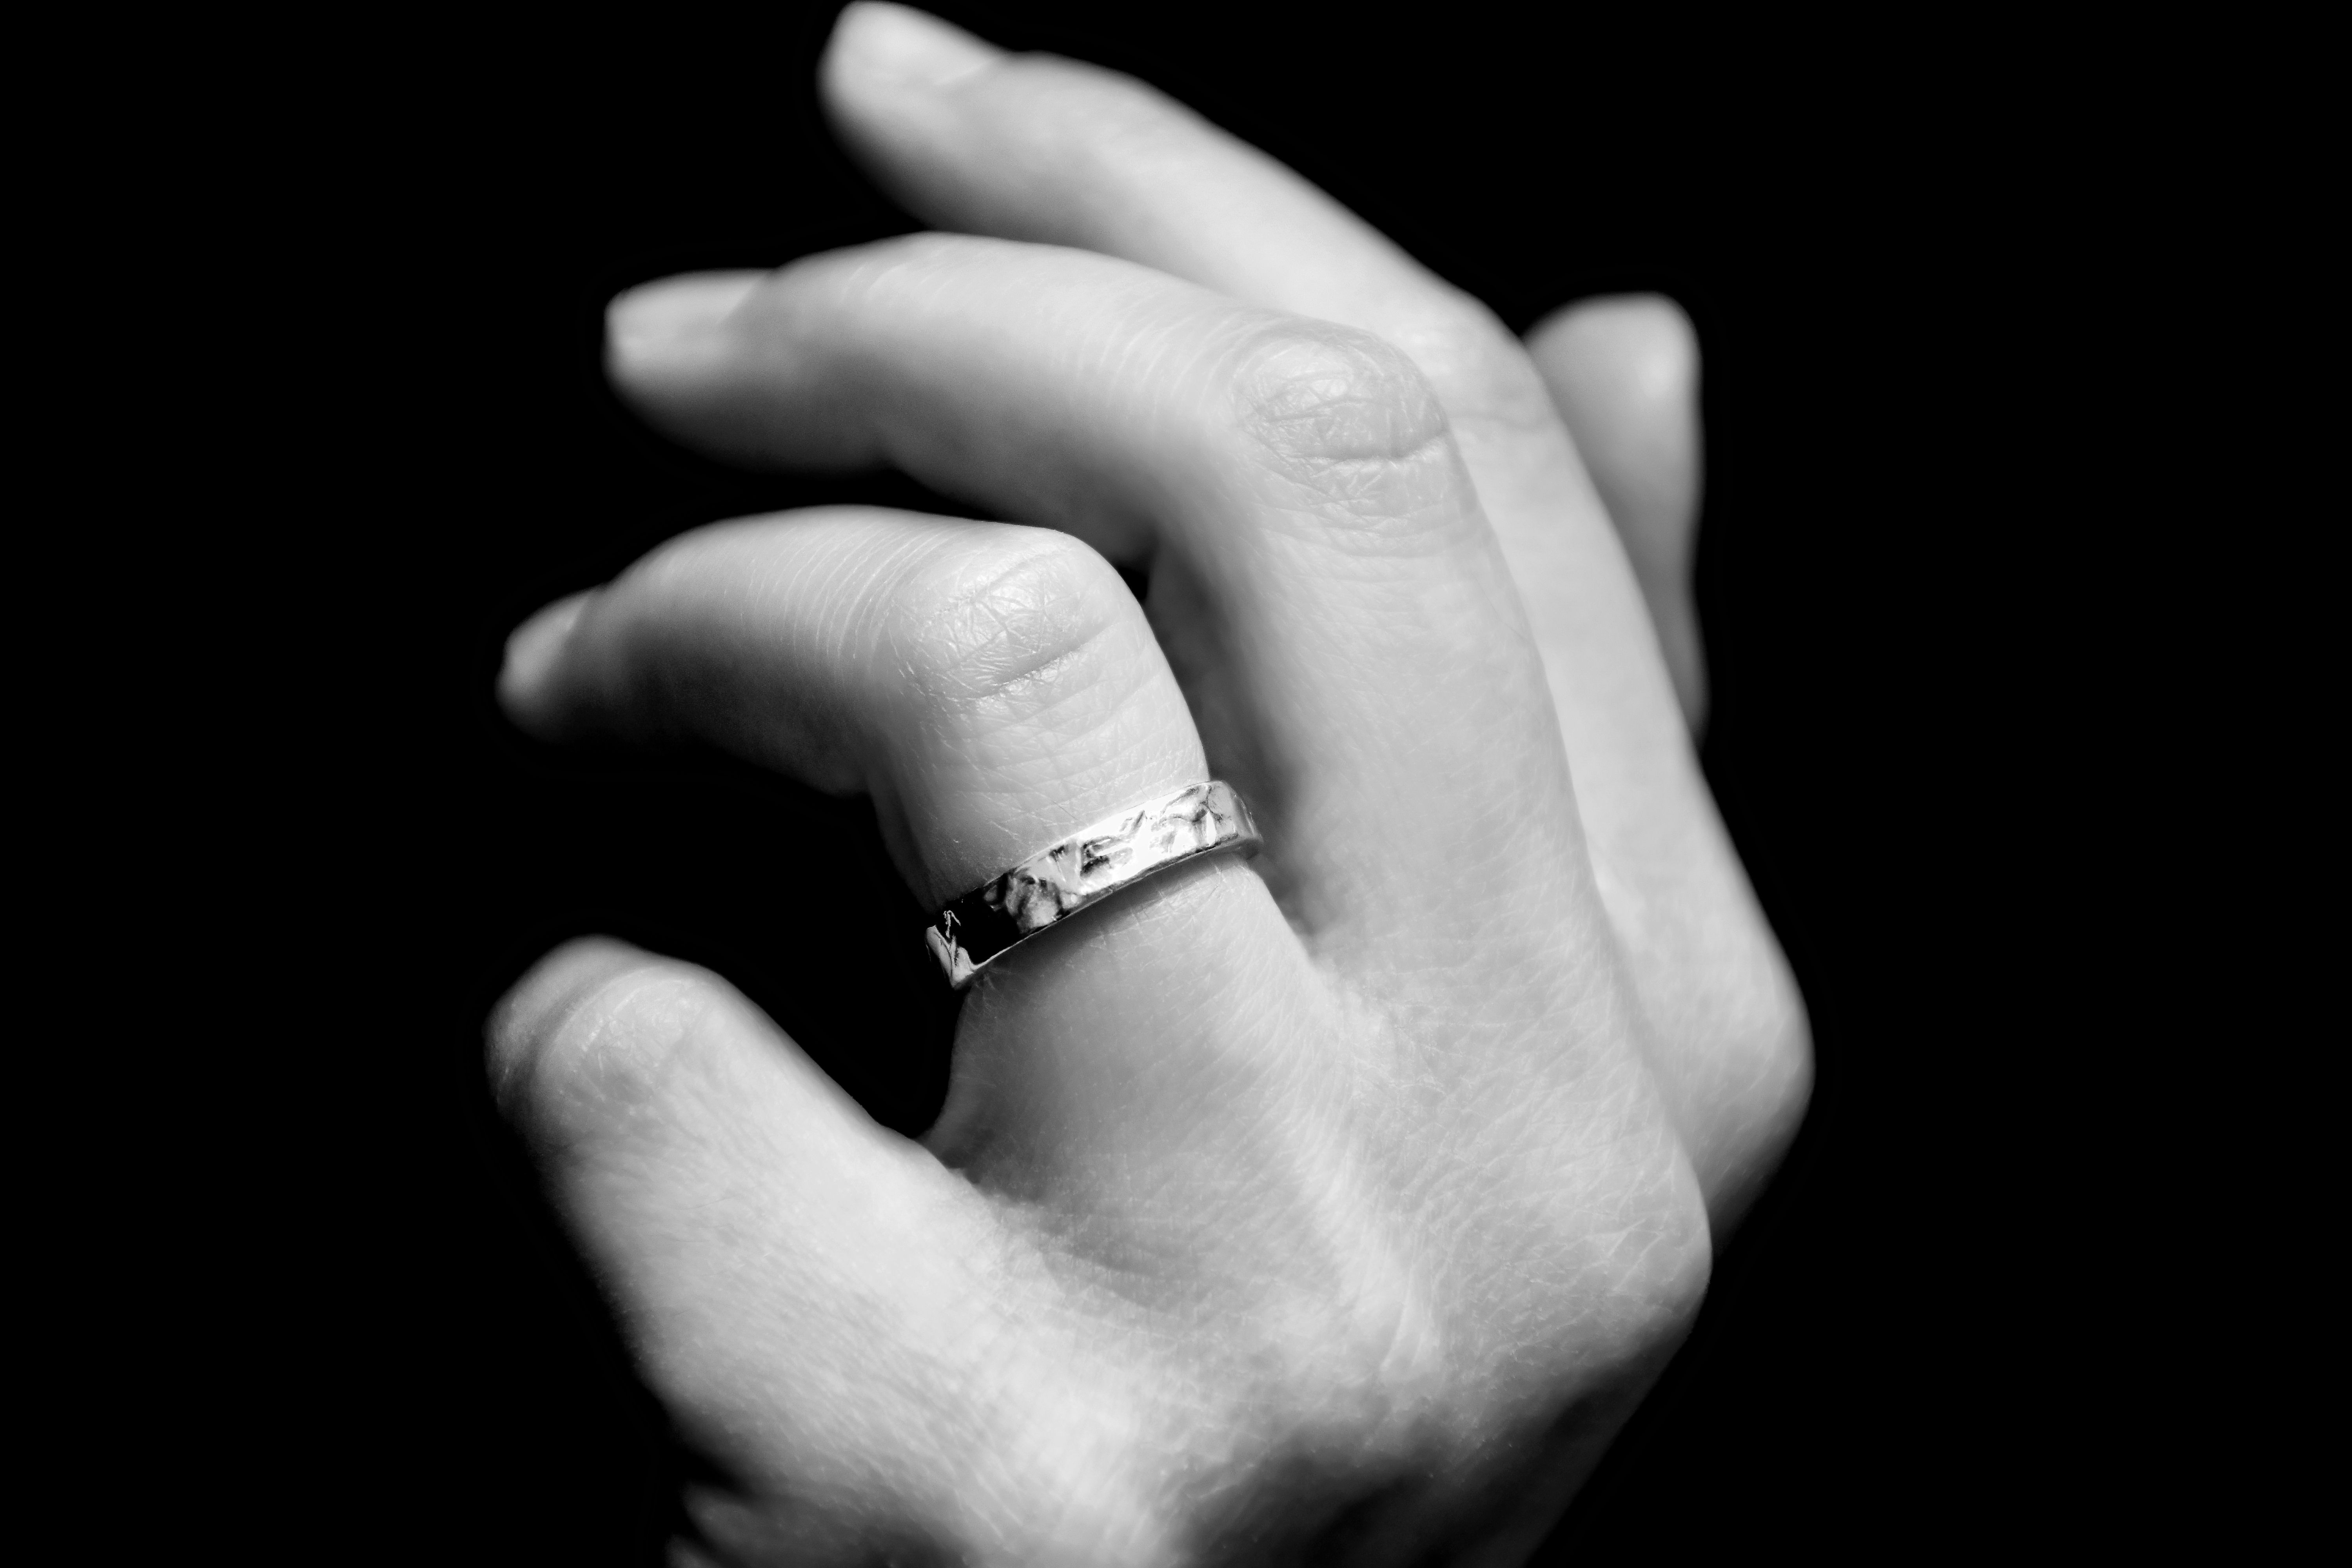
hand, black and white, woman, white, photography, ring, finger, artist, black, monochrome, arm, ornament, close up, hands, fingers, faith, nails, detail, nero, thumb, sense, monochrome photography